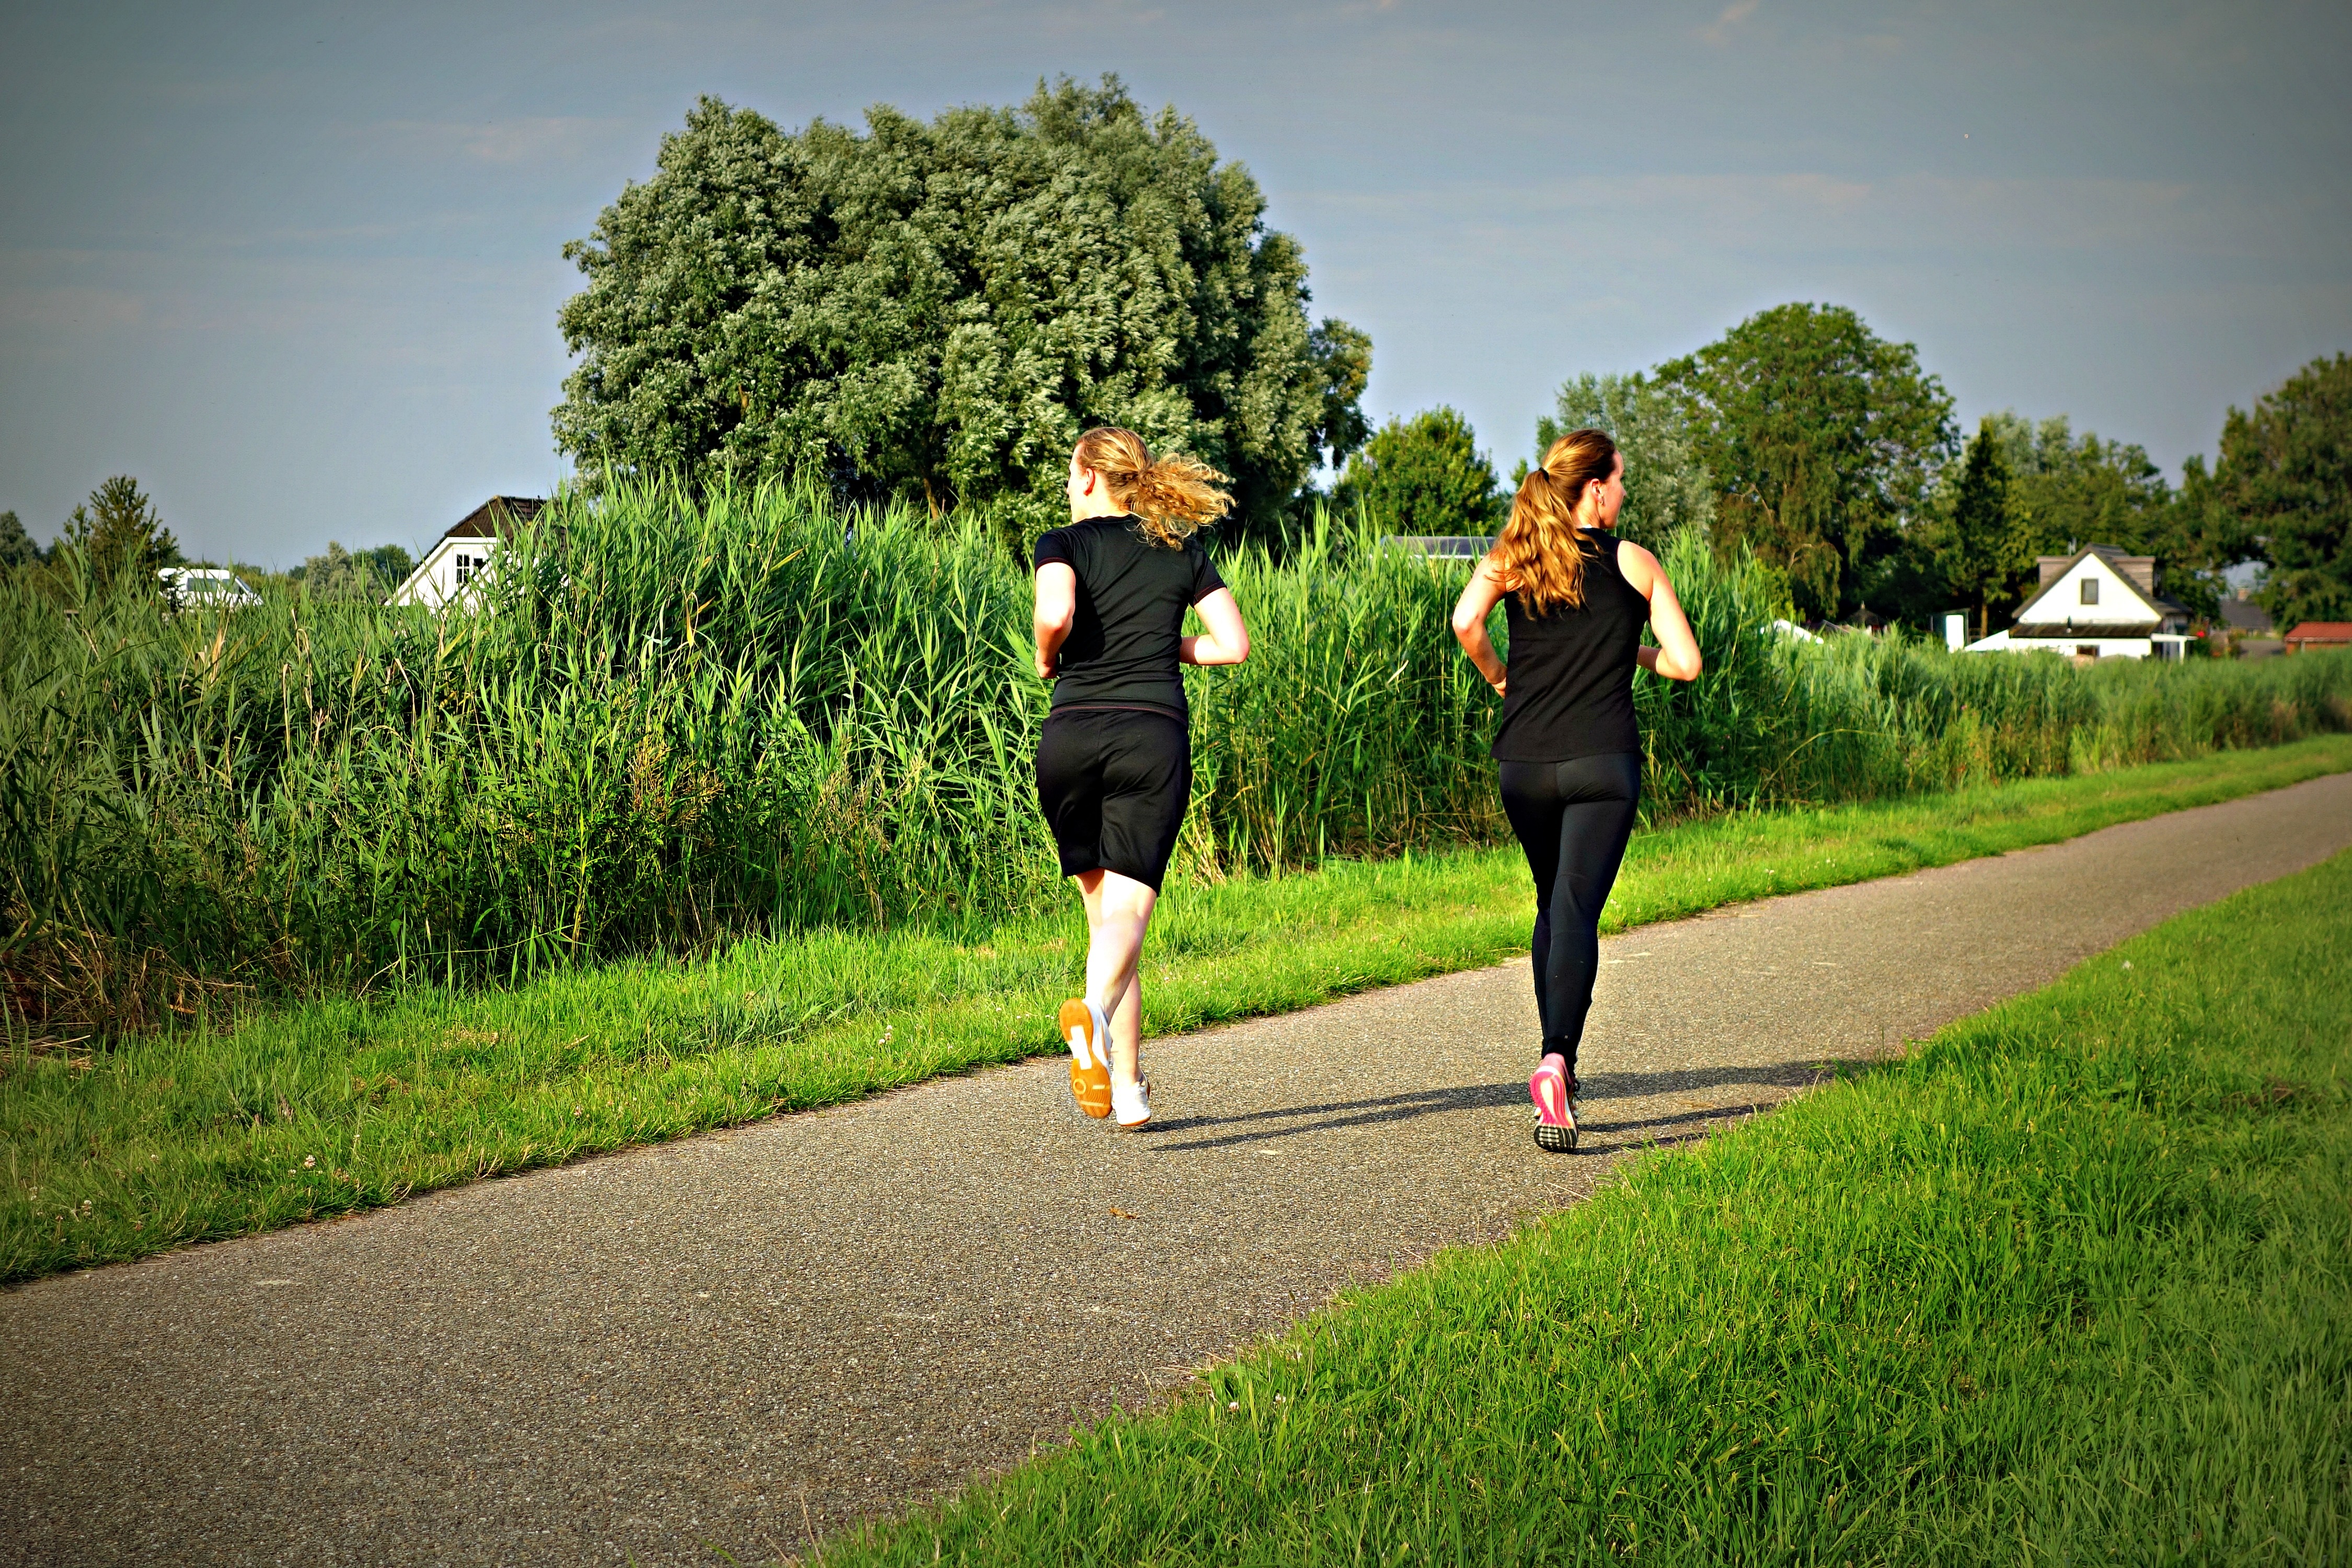
person, woman, sport, running, recreation, young, green, training, jogging, jogger, exercise, lifestyle, healthy, fitness, sports, outdoor fitness, physical exercise, outdoor recreation, human action